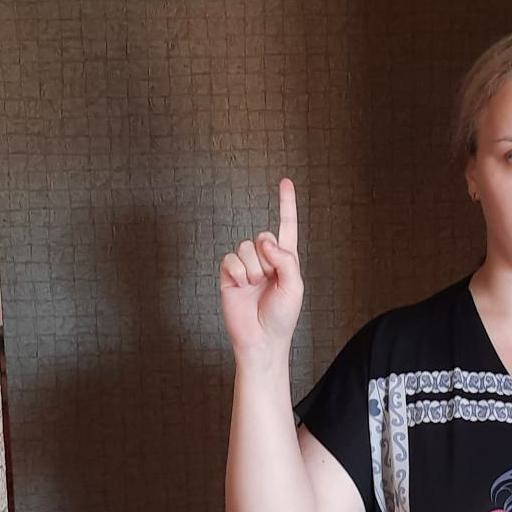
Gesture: one